Mast General Store

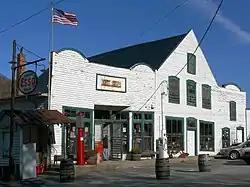

The Mast General Store is a general store located in Historic Valle Crucis, North Carolina. It is recognized by the National Register of Historic Places as one of the best remaining examples of the type. It is still the center of the community housing the post office (Valle Crucis, NC 28691) and offering coffee for 5¢ on the honor system. the business had expanded to eleven locations, including the original Store and annex, both located in Valle Crucis, North Carolina. The store sells commodities such as old-time hearth and home goods, outdoor clothing and gear, footwear, work clothes, old-fashioned wind-up toys, regional books and music, honey, and more than 500 varieties of old-fashioned candy.